Reign of Alfonso XIII

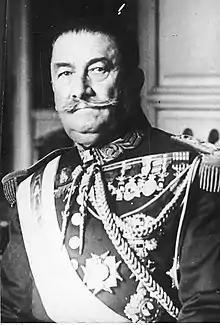
General Dámaso Berenguer

The government of "liberal concentration" presided by Manuel García Prieto announced its intention to advance in the process of responsibilities —in July 1923 the Senate granted the supplication to be able to prosecute General Berenguer since he had parliamentary immunity as he was a member of that Parliament—. Likewise, he tried to reaffirm the primacy of civilian power over the military in the two pending issues, Catalonia and Morocco. He also proposed a very ambitious project of reform of the political regime which would lead to the birth of a true parliamentary Monarchy, although in the elections he convened at the beginning of 1923 there was again widespread fraud and resort to the cacique machinery to ensure a majority. However, the anti-system parties made progress, especially the PSOE, which obtained a resounding victory in Madrid, where it won seven seats. In the end, however, the government was unable to carry out its plans for reform and accountability because on September 13, 1923, General Miguel Primo de Rivera, Captain General of Catalonia, led a coup d'état in Barcelona that put an end to the liberal regime of the Restoration. King Alfonso XIII did not oppose the coup.